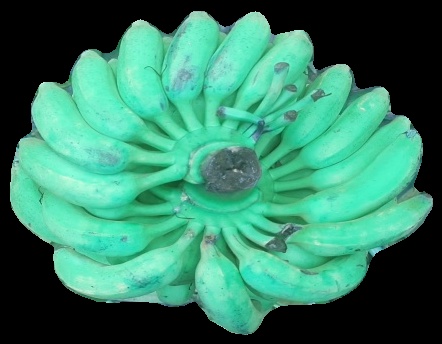
Variety: elakki-bale
Grade: grade1